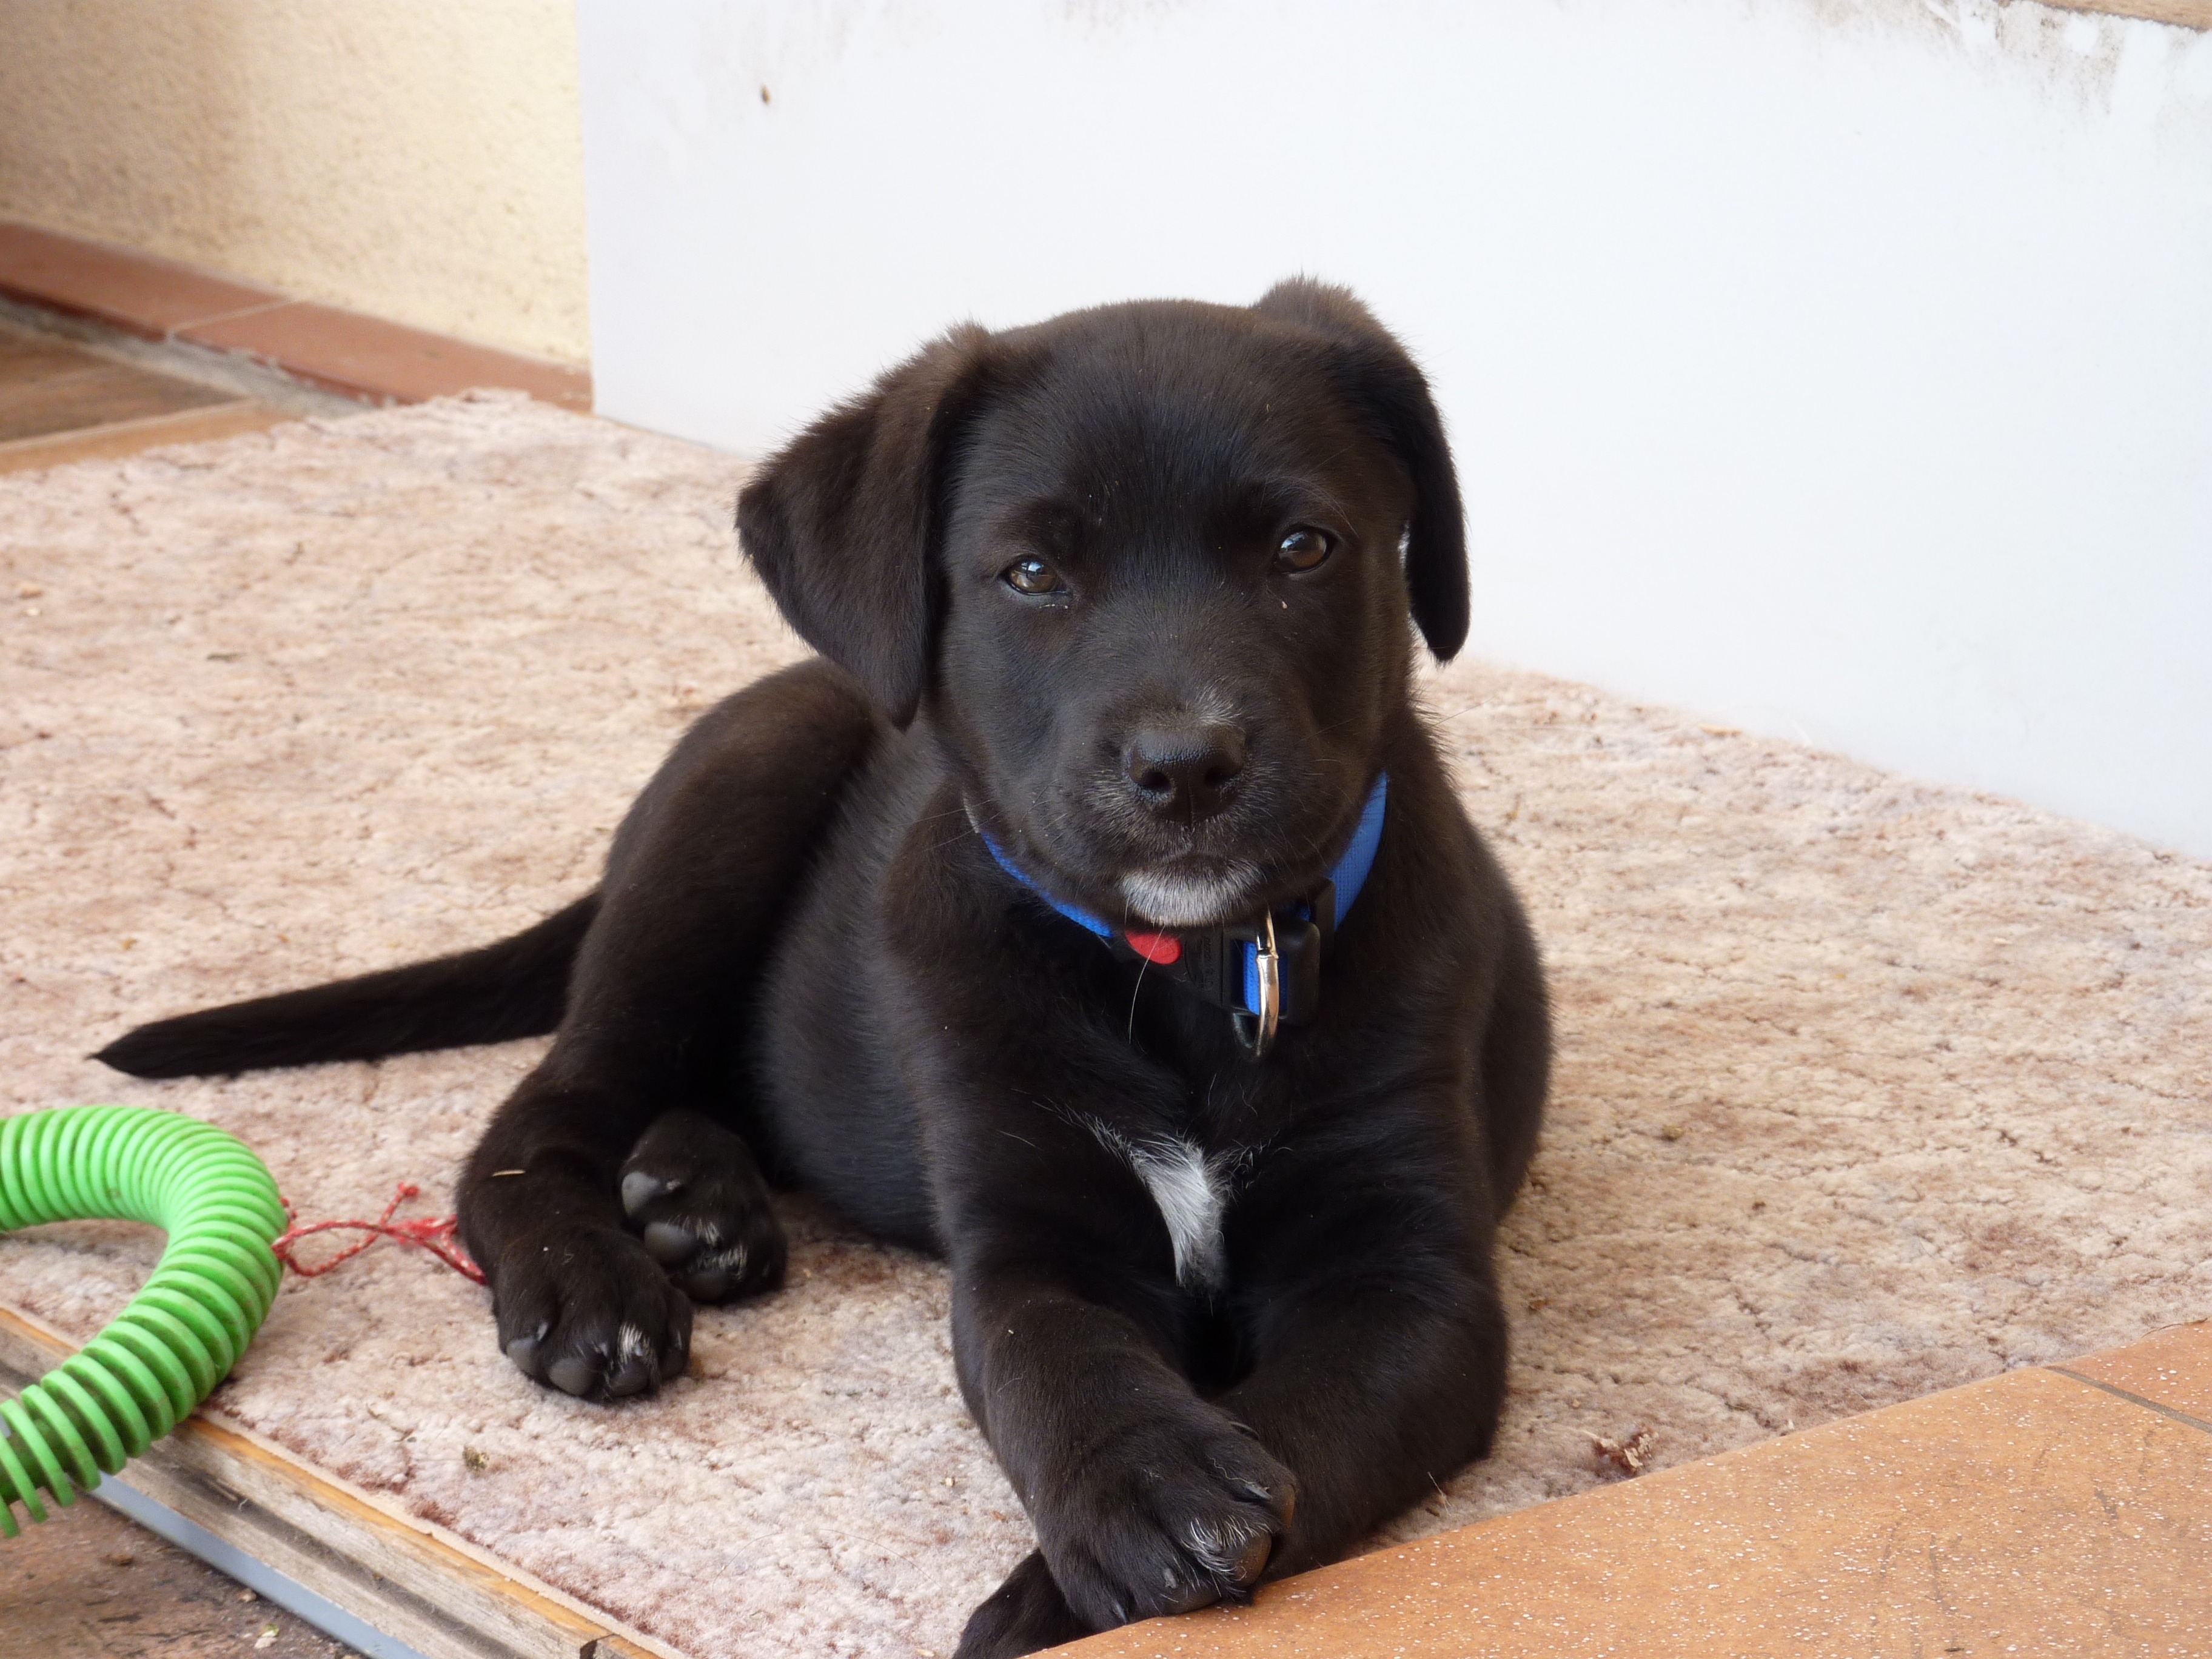
puppy, dog, animal, pet, fur, mammal, black, vertebrate, labrador retriever, labrador, retriever, dog like mammal